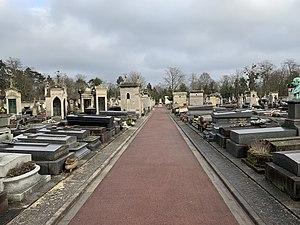
Cimetière ancien de Charenton-le-Pont, Paris.
Charenton-le-Pont est une commune française située dans le département du Val-de-Marne en région Île-de-France.